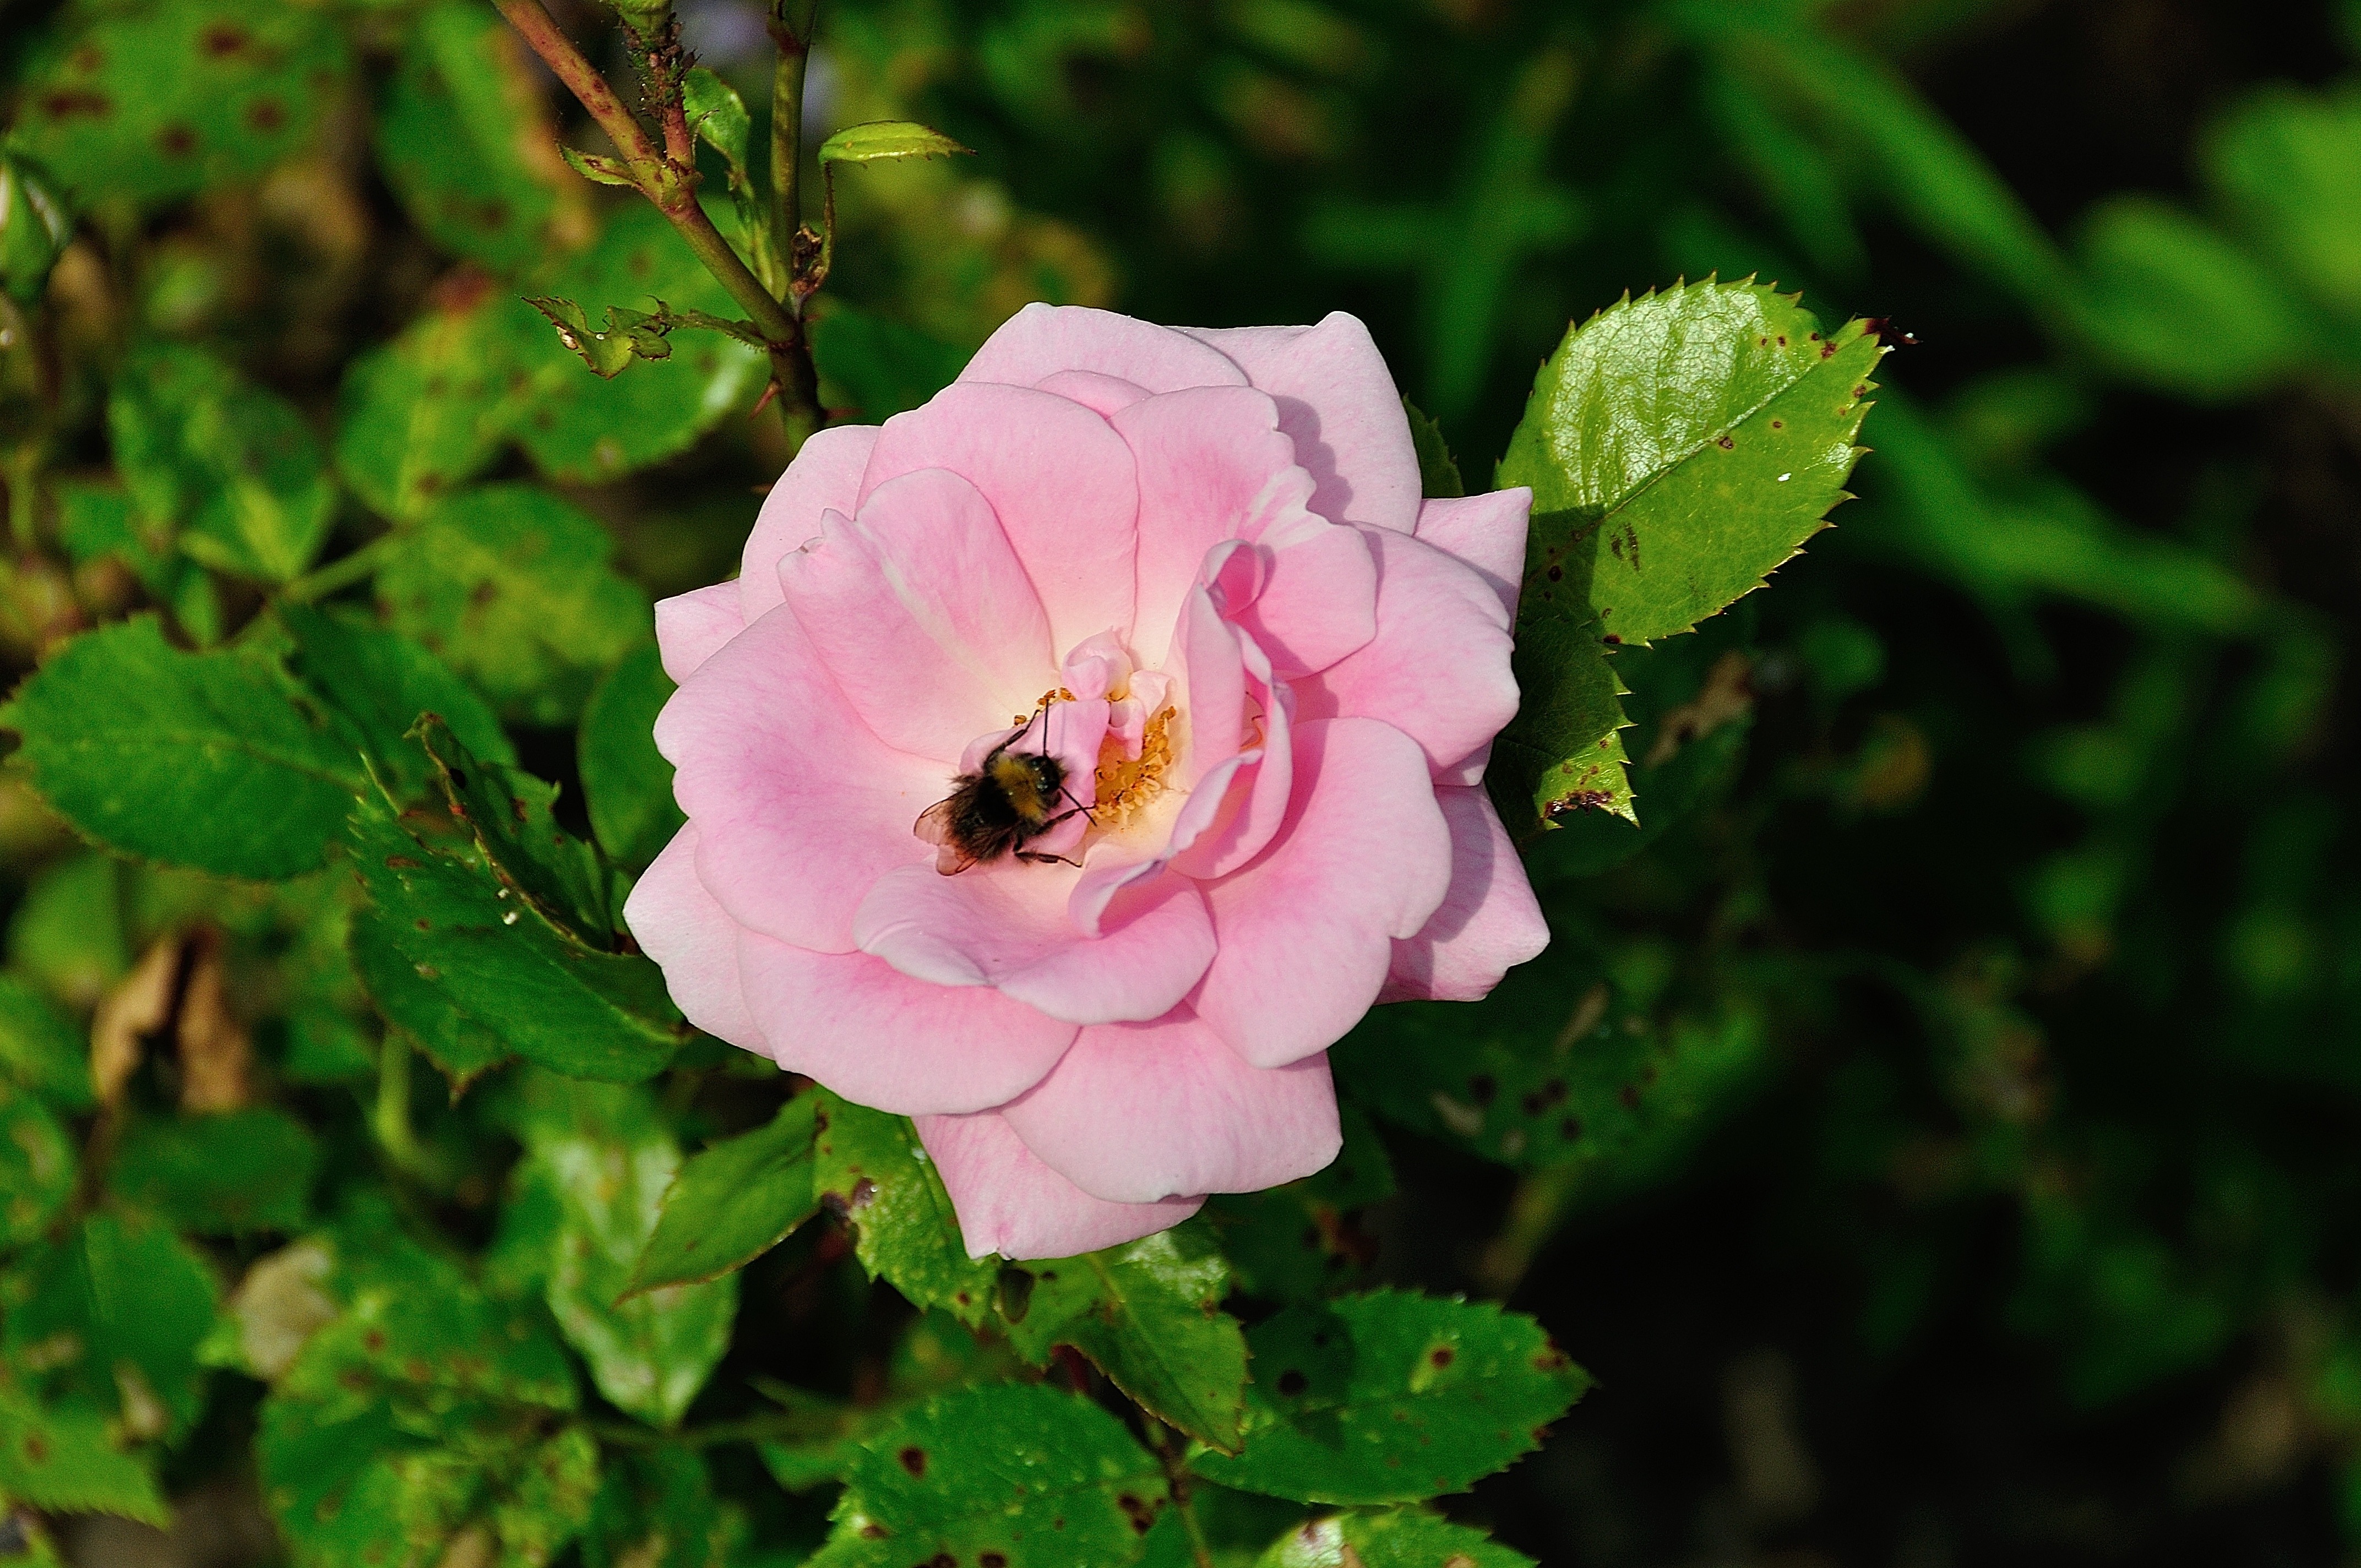
nature, blossom, plant, flower, petal, summer, rose, botany, colorful, pink, flora, wildflower, shrub, beautiful, fragrant, floribunda, rose bloom, macro photography, rosa canina, flowering plant, garden roses, rose family, rosa rugosa, burnet rose, land plant, rose order, rosa rubiginosa, prickly rose